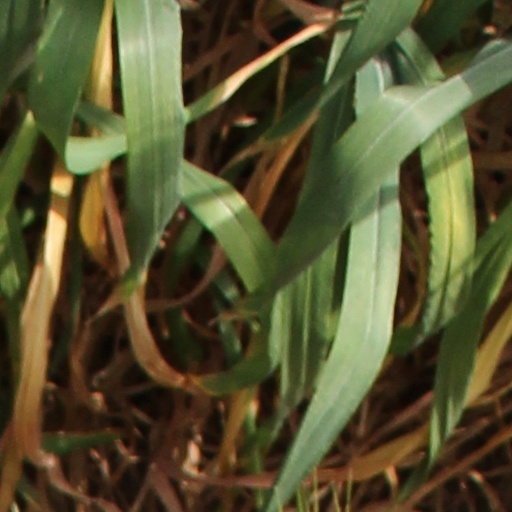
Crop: wheat